Kanyakumari Express (film)

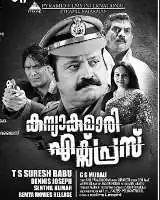
Film poster

Kanyakumari Express is a 2010 Indian Malayalam-language police procedural thriller film directed by T. S. Suresh Babu and written by Dennis Joseph. The film stars Suresh Gopi, Babu Antony, Gowri Nandha, Nikitha rajesh and Lena as the heroine.